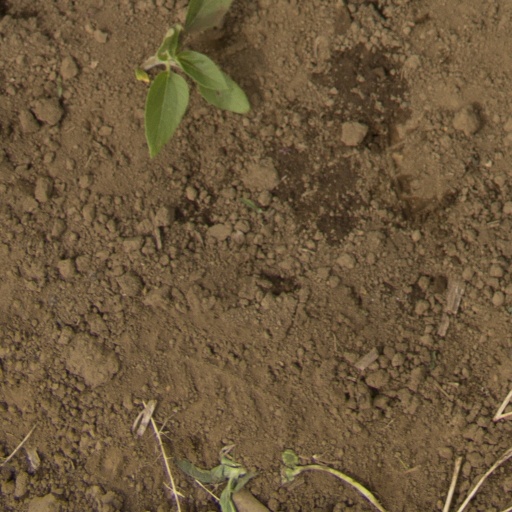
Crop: Jerusalem artichoke